Atelier (video game series)

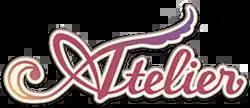
There is no unified logo for the series; this logo was used in "".

The is a franchise of role-playing video games developed by Gust Corporation since 1997, primarily for the PlayStation line of consoles. Main entries in the series have seen consistent releases for Microsoft Windows since 2015 and the Nintendo Switch since 2017. New games are released in the series on an almost yearly basis. The series was solely released in Japan and Asia until 2004, after which the series has seen worldwide releases.